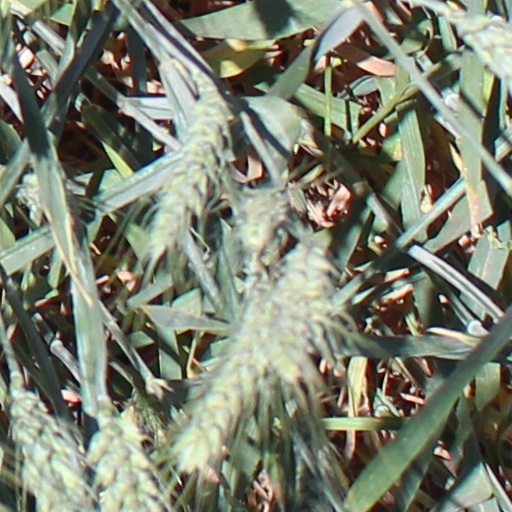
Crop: wheat